Zombie Town

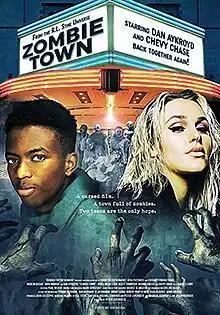
Theatrical release poster

Zombie Town is a 2023 Canadian comedy horror film directed by Peter Lepeniotis in his live action debut. It is based on the 2000 novel of the same name by R. L. Stine. The film stars Marlon Kazadi, Madi Monroe, Henry Czerny, Chevy Chase, and Dan Aykroyd.